Jesus in comparative mythology

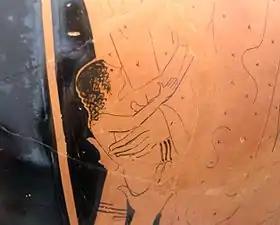
Attic red-figure "stamnos" ( 470–460 BC), depicting the birth of Erichthonius from Gaia, an Athenian story which bears some similarities to the Christian account of the virgin birth of Jesus.

Around the same time that Christianity was expanding, the cult of the god Mithras was also spreading throughout the Roman Empire. Very little is known for certain about the Mithraic cult because it was a "Mystery Cult", meaning its members were forbidden from disclosing the cult's beliefs to outsiders. No Mithraic sacred texts have survived, if any such writings ever existed. Consequently, it is disputed how much influence Christianity and Mithraism may have had on each other. Michael Patella states that the similarities between Christianity and Mithraism are more likely a result of their shared cultural environment rather than direct borrowing from one to the other. Christianity and Mithraism were both of Oriental origin and their practices and respective saviour figures were both shaped by the social conditions in the Roman Empire during the time period.